Ebirah, Horror of the Deep

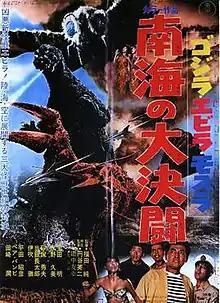
Theatrical release poster

is a 1966 Japanese " kaiju" film directed by Jun Fukuda and produced and distributed by Toho Co., Ltd. The film stars Akira Takarada, Kumi Mizuno, Akihiko Hirata and Eisei Amamoto, and features the fictional monster characters Godzilla, Mothra, and Ebirah. It is the seventh film in the " Godzilla" franchise, and features special effects by Sadamasa Arikawa, under the supervision of Eiji Tsuburaya. In the film, Godzilla and Ebirah are portrayed by Haruo Nakajima and Hiroshi Sekita, respectively.